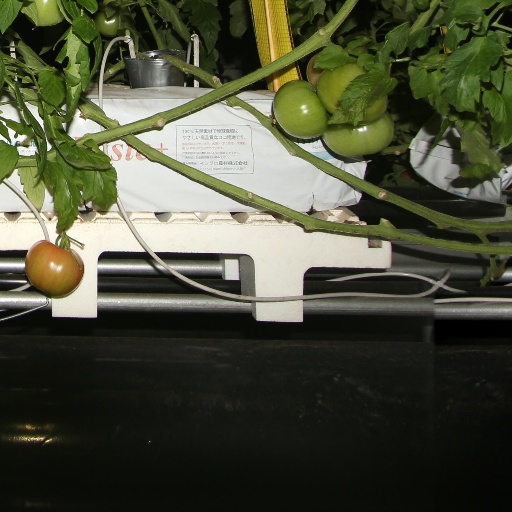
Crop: tomato